Alexei Nikolaevich, Tsarevich of Russia

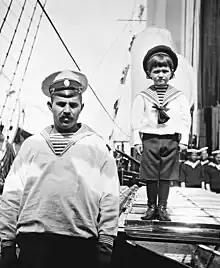
Alexei (right) with his sailor nanny Andrei Derevenko aboard the Imperial yacht "Standart" in 1908

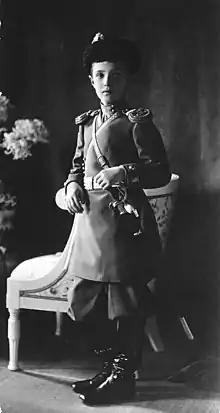
Alexei in uniform of the Jaeger regiment of the Imperial family

Alexei was born on in Peterhof Palace, St. Petersburg Governorate, Russian Empire. He was the youngest of five children and only son of Emperor Nicholas II and Empress Alexandra Feodorovna. His father was the eldest son of Emperor Alexander III and Princess Dagmar of Denmark, and his mother was the sixth child of Louis IV, Grand Duke of Hesse, and Princess Alice of the United Kingdom. His paternal great-grandparents were Alexander II of Russia, Princess Marie of Hesse, Christian IX of Denmark and Louise of Hesse-Kassel, while his maternal great-grandparents were Queen Victoria and her husband Albert, Prince Consort. His older sisters were the Grand Duchesses Olga, Tatiana, Maria, and Anastasia.